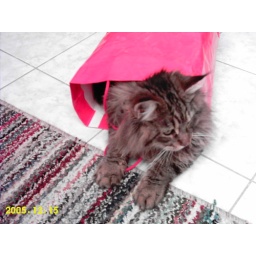
cat in the bag